Oh Lucy! (2014 film)

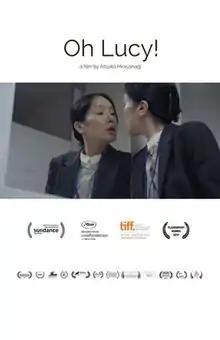
Sundance film poster

Oh Lucy! is a 2024 short film directed by Atsuko Hirayanagi. The short film made its world premiere at the 2014 Cannes Film Festival receiving second place in the Cinéfondation. Oh Lucy! has since become Academy Qualified by winning the Best International Short Film Award at the 2015 Flickerfest as well as the Short Film Jury Award: International Fiction at the 2015 Sundance Film Festival.